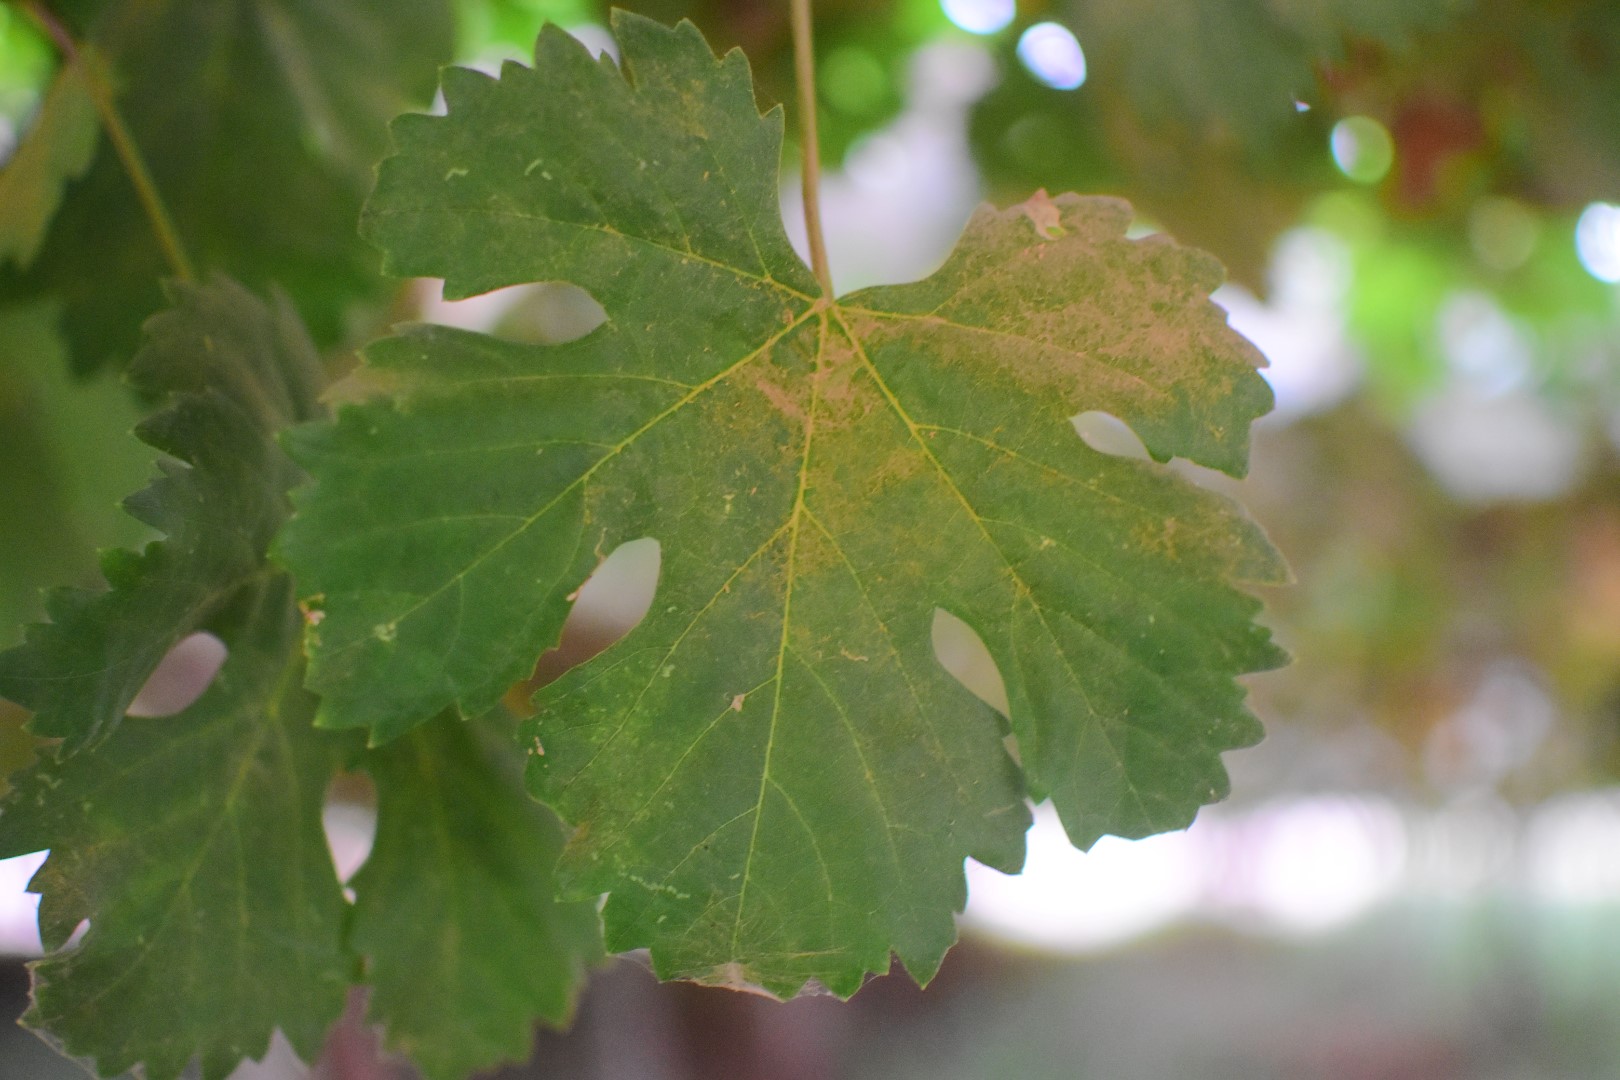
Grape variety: Aswud Balad